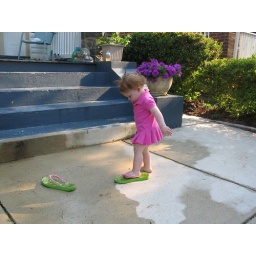
wylder wears curran's pink dress and tries walking a mile in leslie's shoes